Dan Snarr

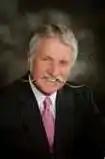
Dan Snarr with long mustache

Snarr said he decided to seek public office because he wanted to continue the work of former Mayor Lynn Pett. During Snarr’s tenure in office, Murray saw the cleanup of the smelter site that is now the home of the Intermountain Medical Center; the property cleanup to establish the Willow Pond Park; and the revitalization of the city's gateway at 5300 South Street and State Street. (The area used to bring in less than $200,000 in sales-tax revenue; now it generates some $2 million.). Murray also became involved in the Utah Telecommunication Open Infrastructure Agency (UTOPIA) community FTTH program.